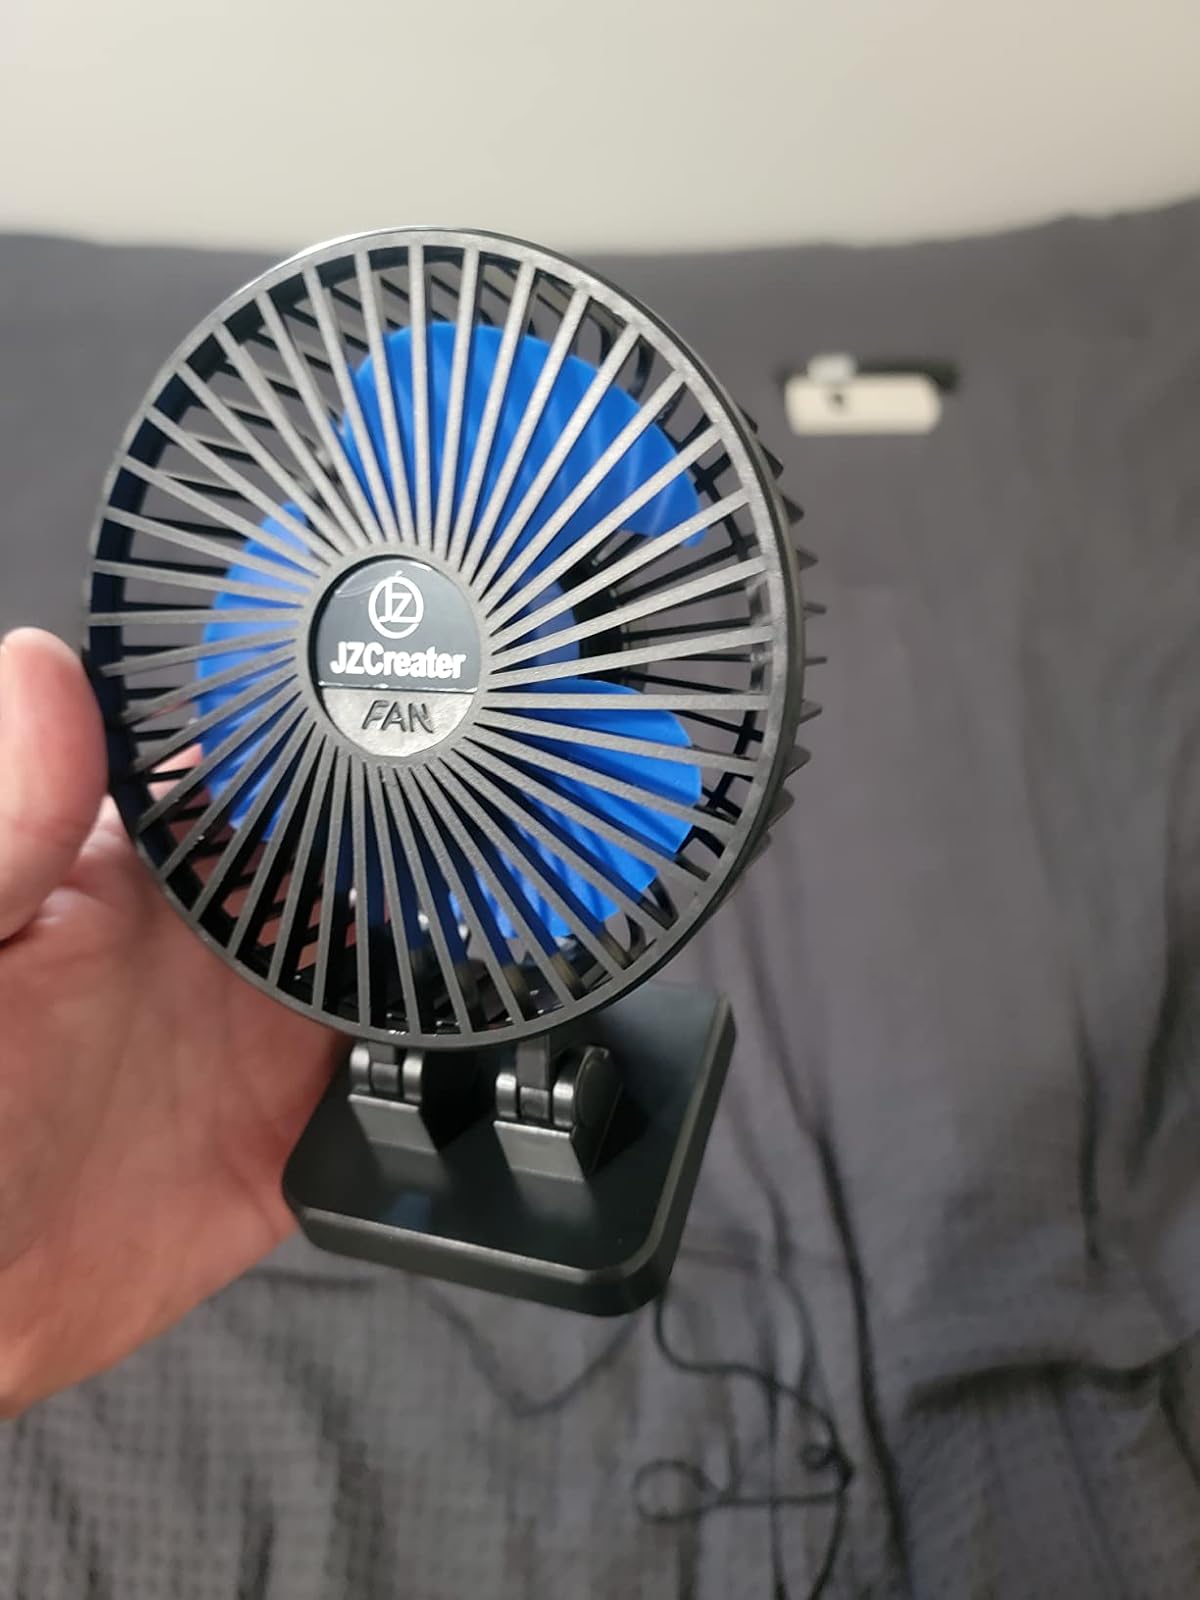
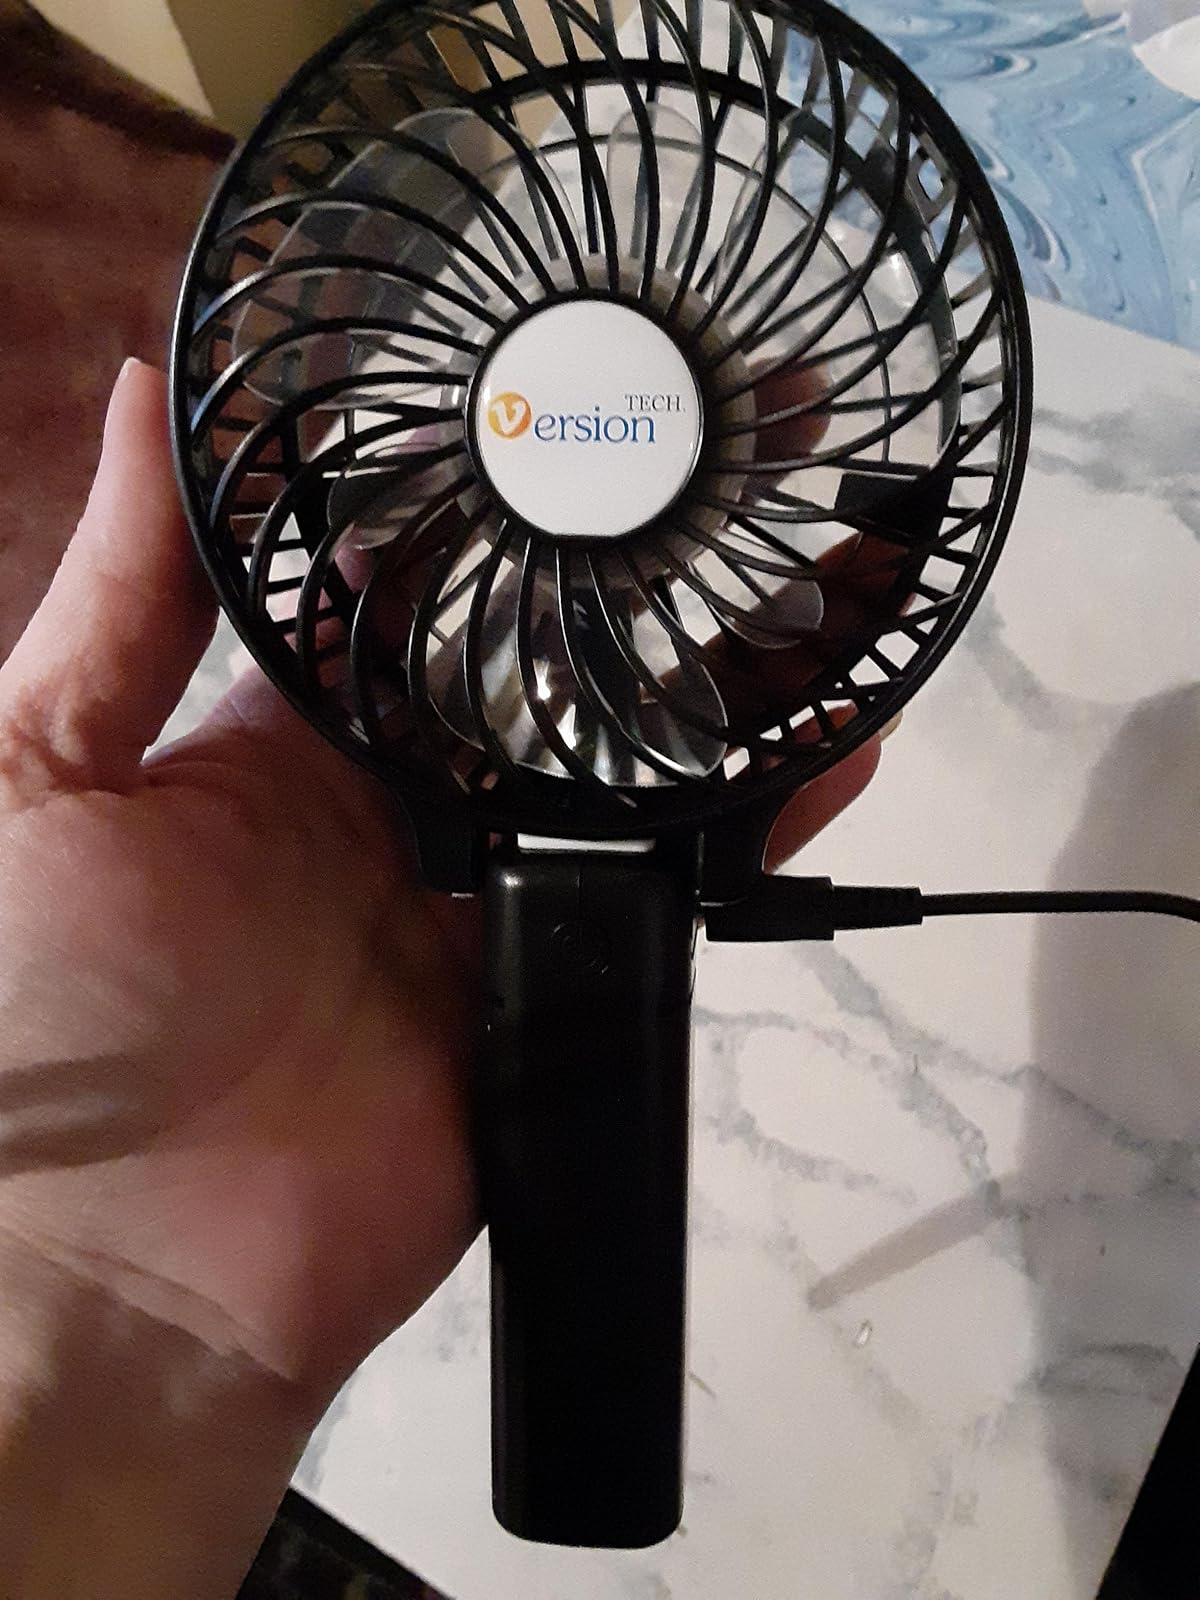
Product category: fan
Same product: no